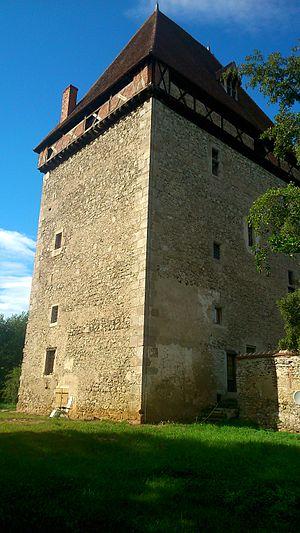
Tour d'Aigrepont
La tour d'Aigrepont est une tour située à Châtel-de-Neuvre, en France.
Châtel-de-Neuvre est une commune française, située dans le département de l'Allier en région Auvergne-Rhône-Alpes.